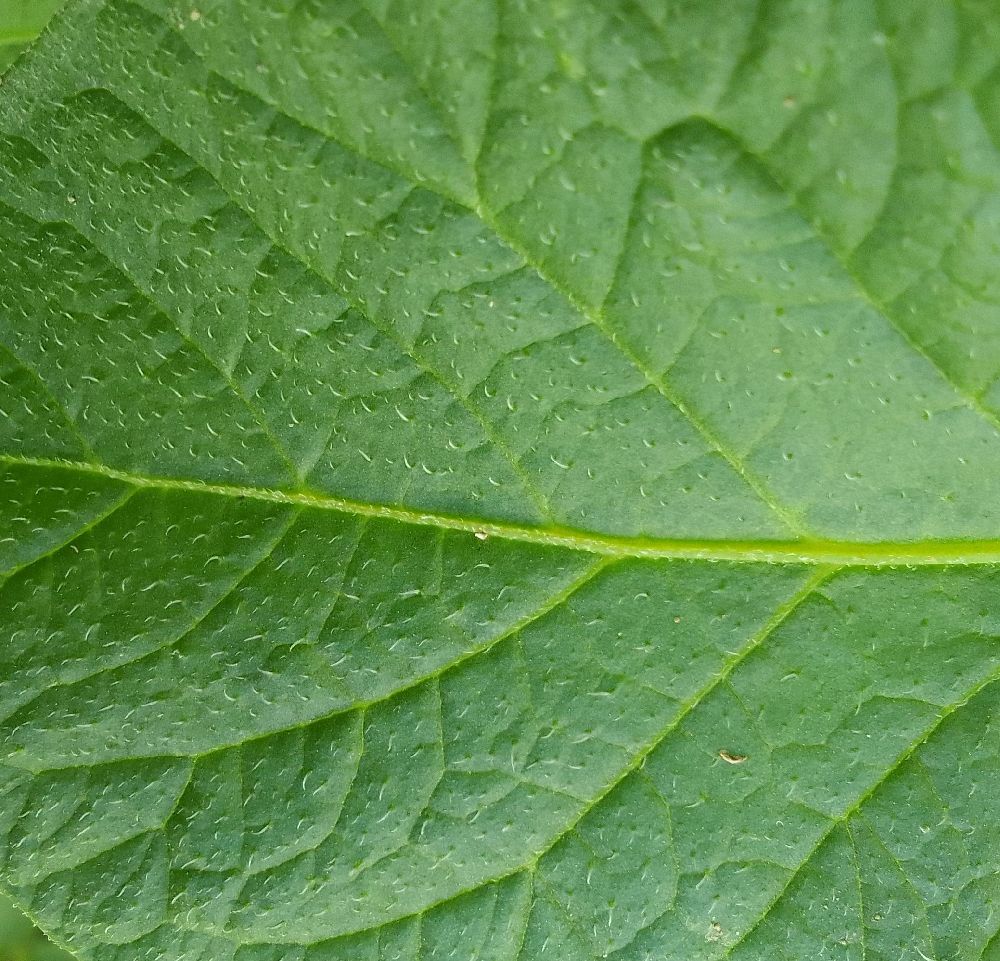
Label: Healthy